Aaron Young (footballer)

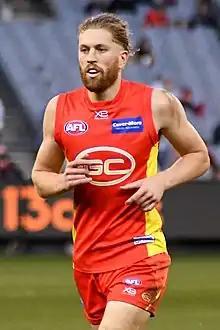
Young playing for Gold Coast in August 2018

Aaron Young (born 6 December 1992) is a former professional Australian rules footballer who played for the Gold Coast Football Club in the Australian Football League (AFL). He was originally drafted by the Port Adelaide Football Club with pick number 36 in the 2010 national draft, having previously played for the Eastern Ranges in the TAC Cup. He made his debut in round 5, 2012, against at Football Park in Showdown XXXII.